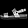
Label: Sandal